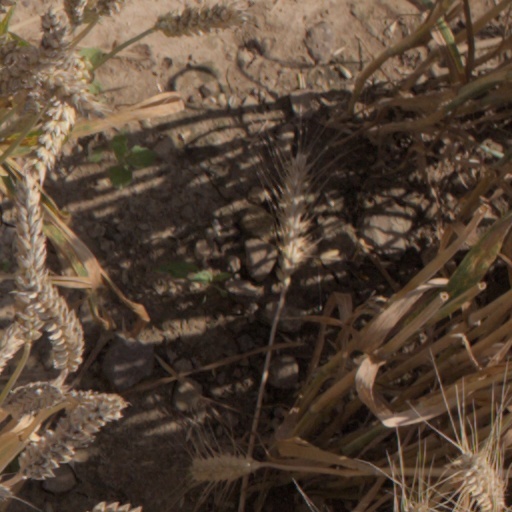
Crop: wheat